Huai River

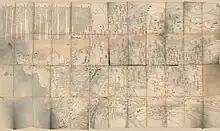

Historically, the Huai River entered the Yellow Sea at Yunti Pass (modern day Yunti Village, in Huangwei Town of Xiangshui County) through a broad and level lower course. It was long used to irrigate the surrounding farmlands, and was the center of an extensive network of canals and tributaries.